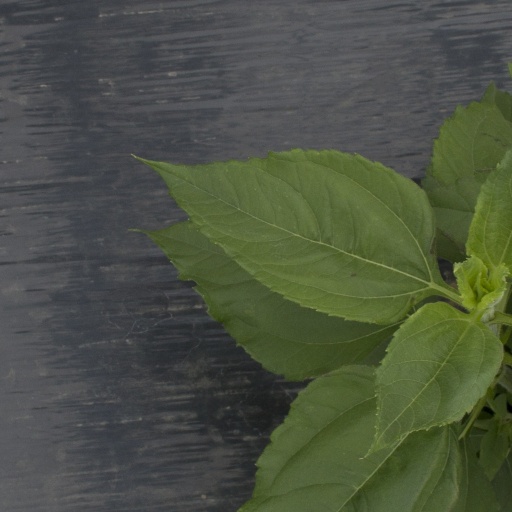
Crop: Jerusalem artichoke